James Ward-Prowse

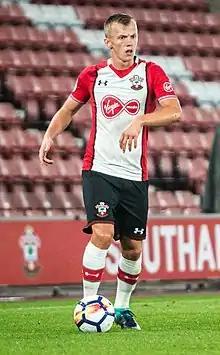
Ward-Prowse playing for Southampton in 2017

Ward-Prowse scored his first goal of the 2016–17 season on 25 September 2016 with an injury-time strike to seal a 3–0 away win over West Ham United. He doubled his tally on 22 January 2017, opening the scoring in a 3–0 home victory over reigning Premier League champions Leicester City as Southampton ended a run of four successive league defeats. He made his 200th appearance in all competitions for Southampton on 7 April 2018.